Recognition of same-sex unions in Italy

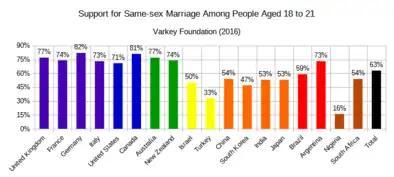
Support for same-sex marriage among 18–21-year-olds according to a 2016 survey from the Varkey Foundation

12 same-sex civil unions had been performed in Italy by August 2016. No civil unions had taken place in Rome by then; the first civil union in Rome was performed on 17 September 2016. By 2023, 21,336 civil unions had taken place in Italy, mostly in Lombardy, Lazio, Emilia-Romagna, Piedmont and Tuscany.